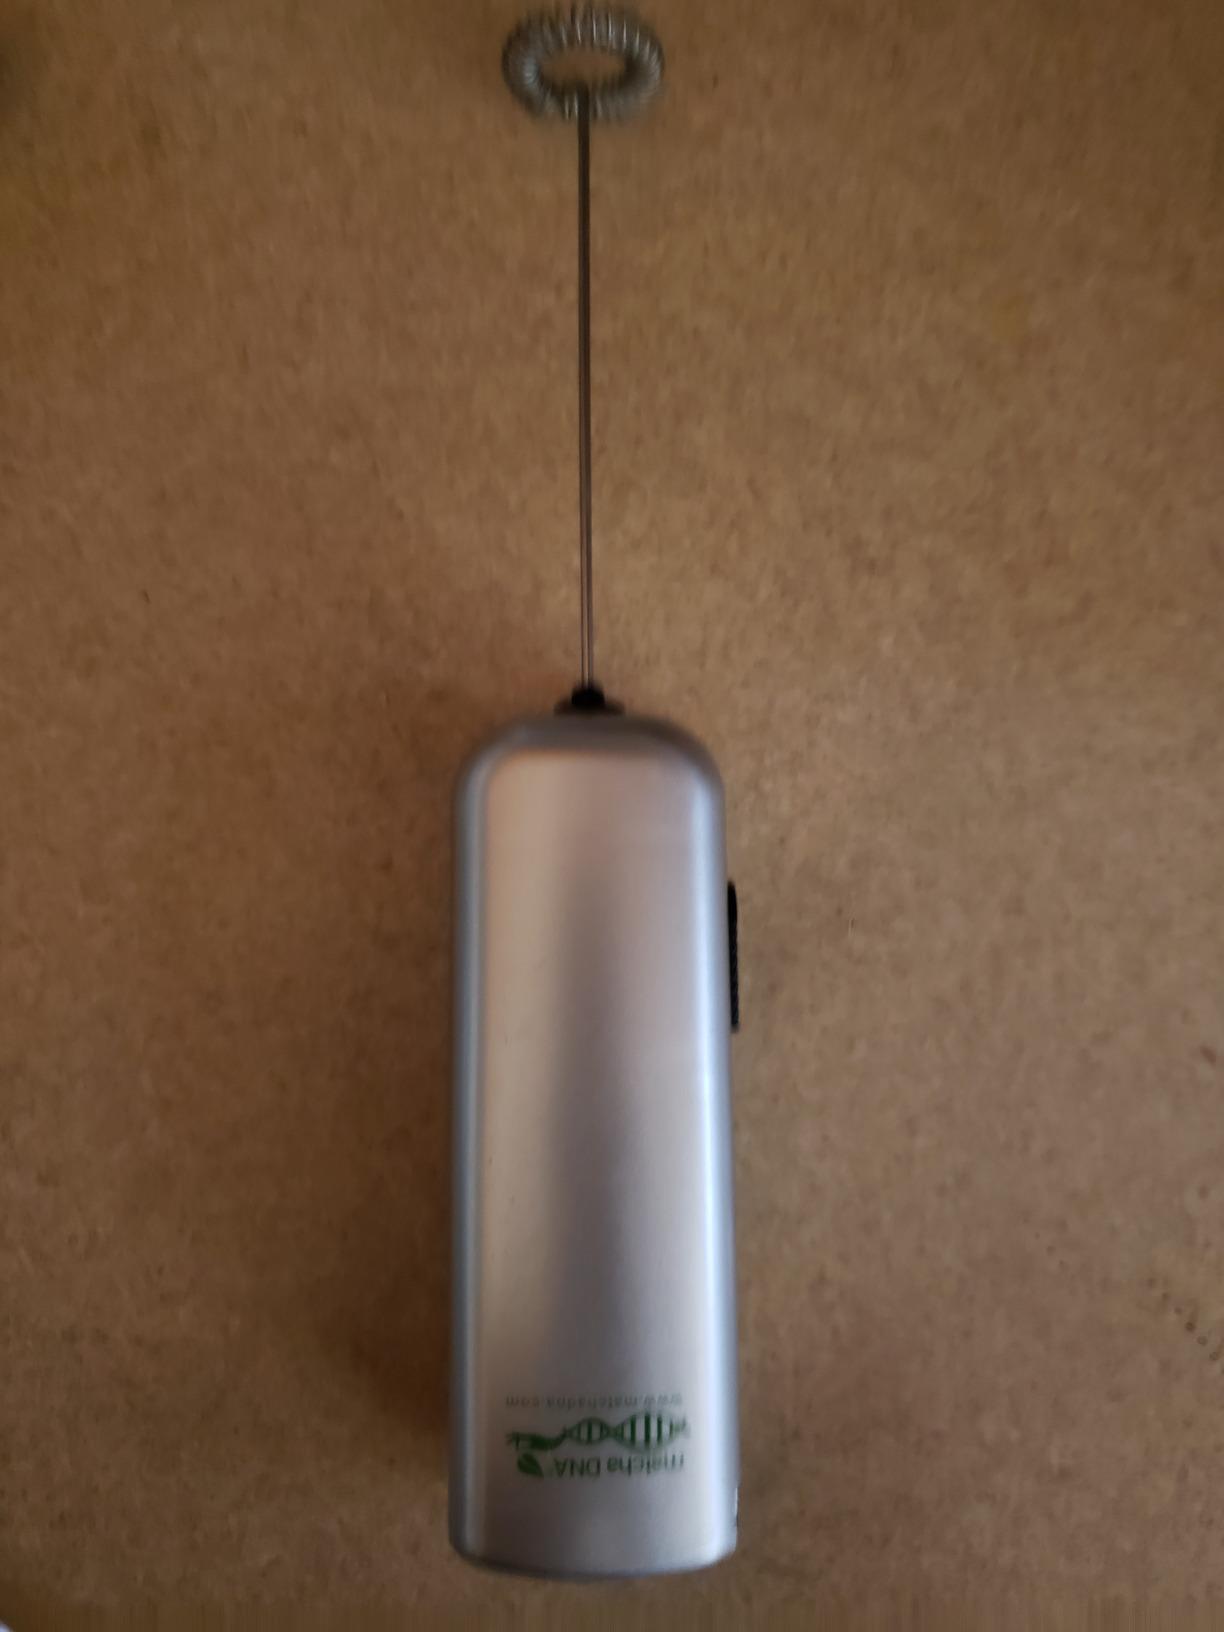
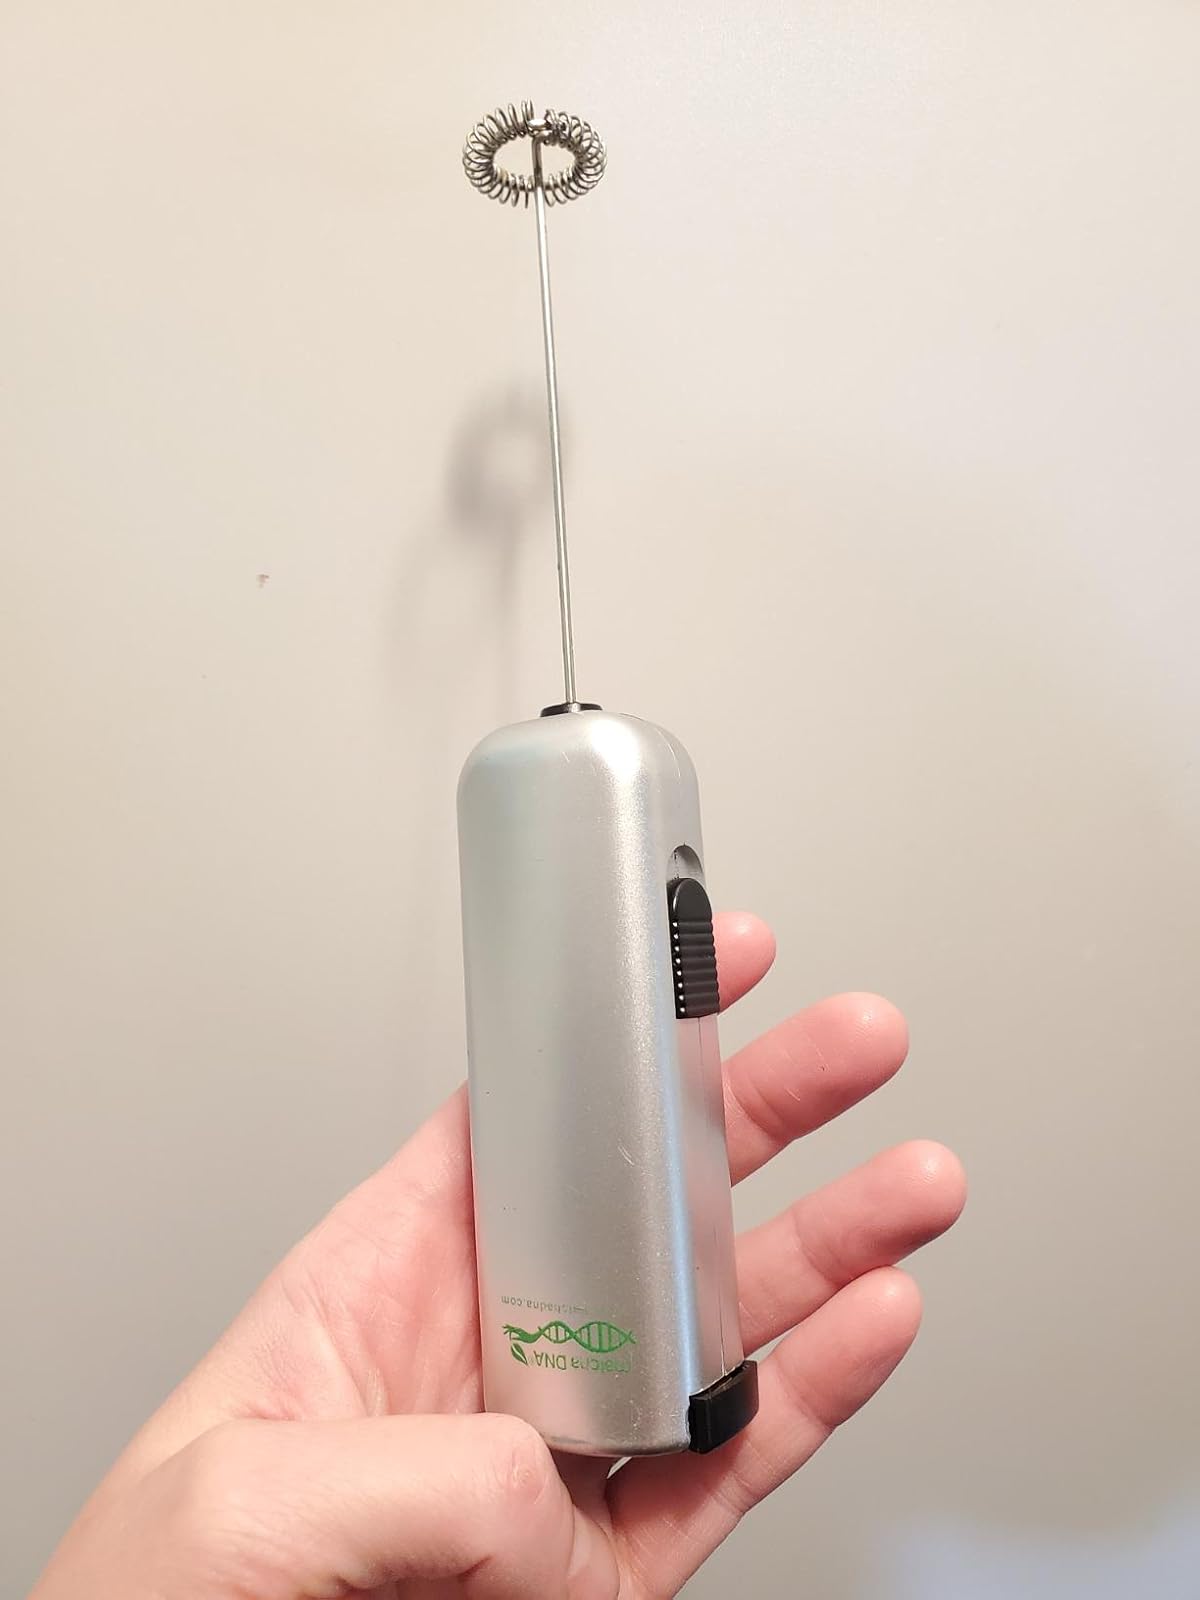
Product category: items_mixer
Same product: yes